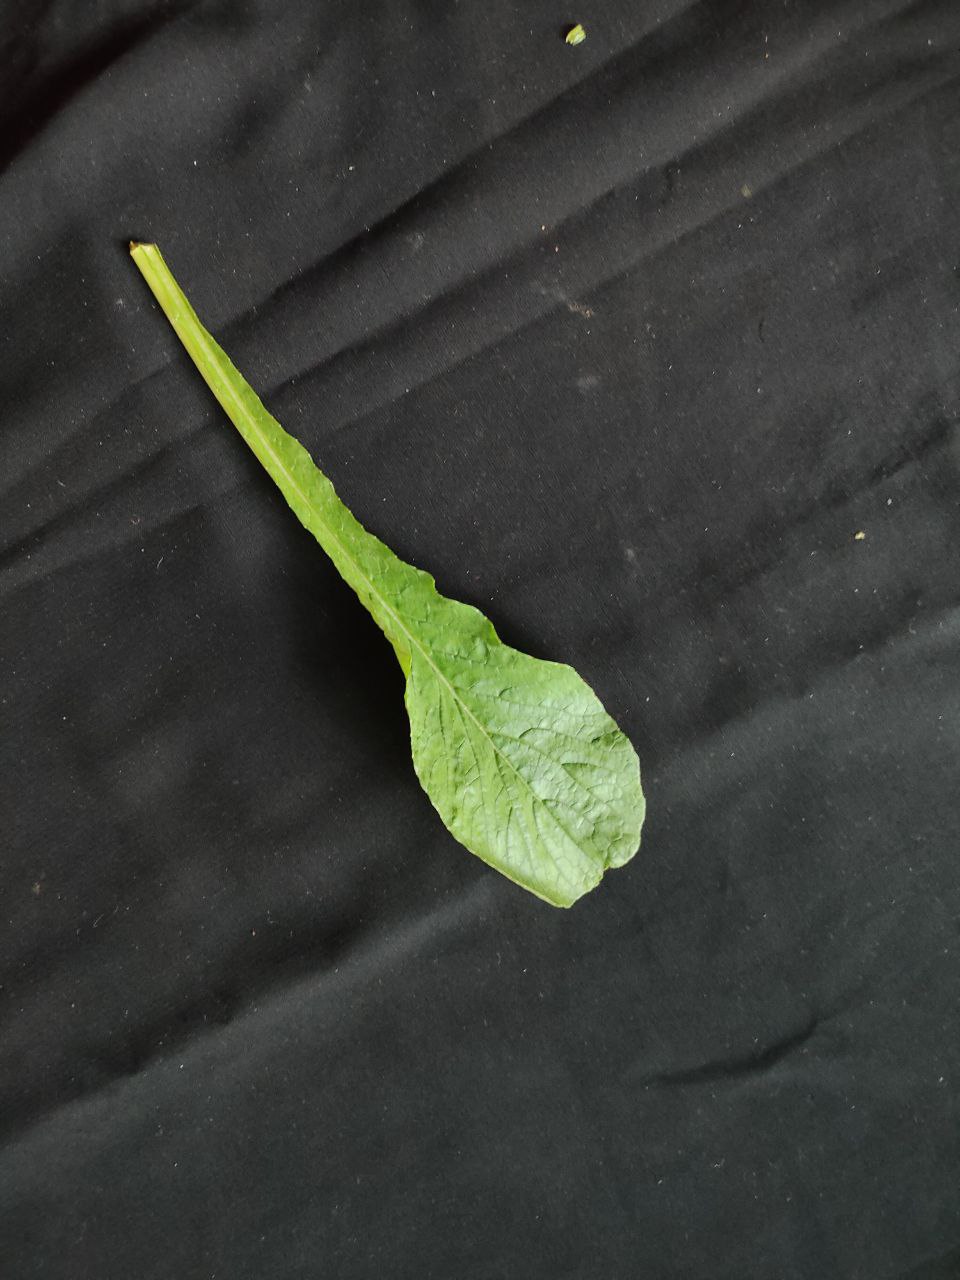
Label: Fresh leaf